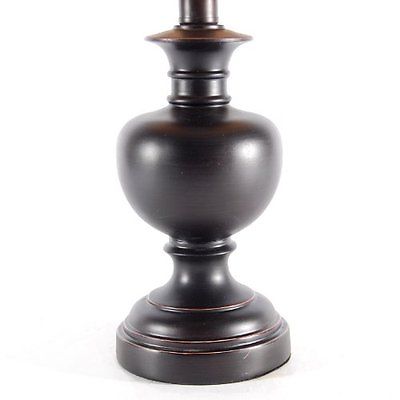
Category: lamp